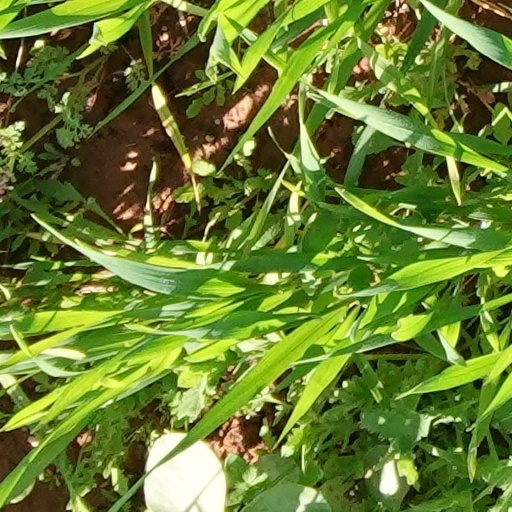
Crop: wheat